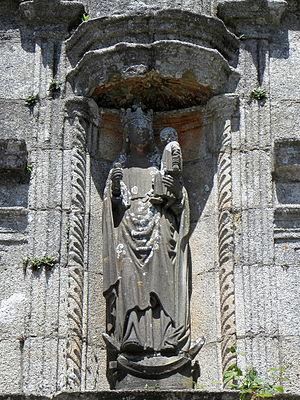
Porche sud de l'église Notre-Dame de Bodilis (29). Vierge à l'Enfant.